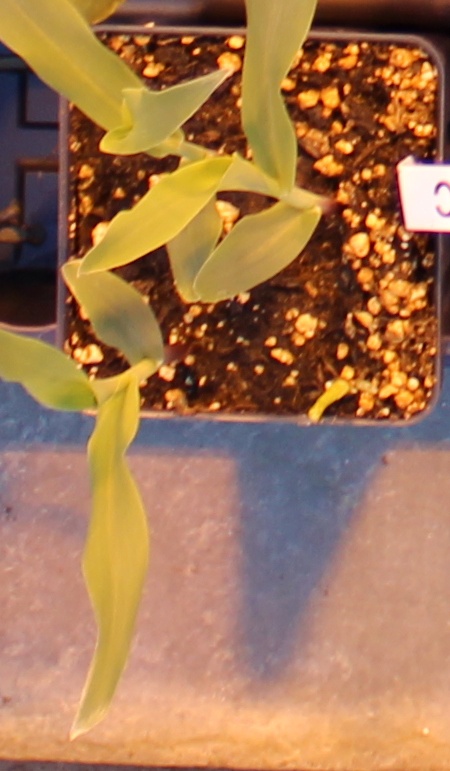
Label: Corn